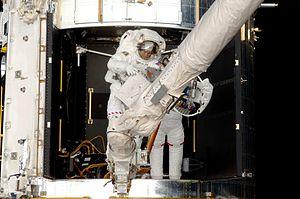
Le télescope spatial Hubble est un télescope spatial développé par la NASA avec une participation de l'Agence spatiale européenne, opérationnel depuis 1990. Son miroir de grande taille, qui lui permet de restituer des images avec une résolution angulaire inférieure à 0,1 seconde d'arc, ainsi que sa capacité à observer à l'aide d'imageurs et de spectroscopes dans l'infrarouge proche et l'ultraviolet, lui permettent de surclasser, pour de nombreux types d'observation, les instruments au sol les plus puissants, handicapés par la présence de l'atmosphère terrestre. Les données collectées par Hubble ont contribué à des découvertes de grande portée dans le domaine de l'astrophysique, telles, que la mesure du taux d'expansion de l'Univers, la confirmation de la présence de trous noirs supermassifs au centre des galaxies, ou l'existence de la matière noire et de l'énergie noire.